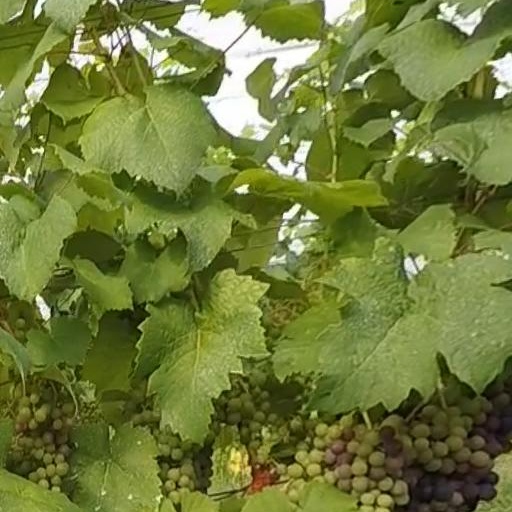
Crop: grape